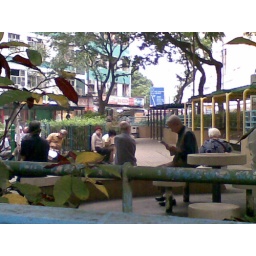
In the afternoon, they like to read the horse newspaper on the edge but not the provided chair in the right hand side.